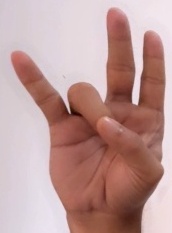
ASL sign: 7